Jacob Gils

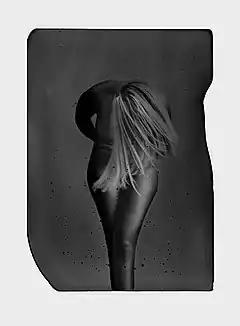
Limit to Your Love

The series "Limit to your Love" is Gils' nude experiment with a Polaroid camera. He has won two awards for this series. Virginie Lorient from Bettina Von Arnim's Gallery asserts that the transfers of colours of this technique may vary, but Gils does not modify the natural colours of the picture.